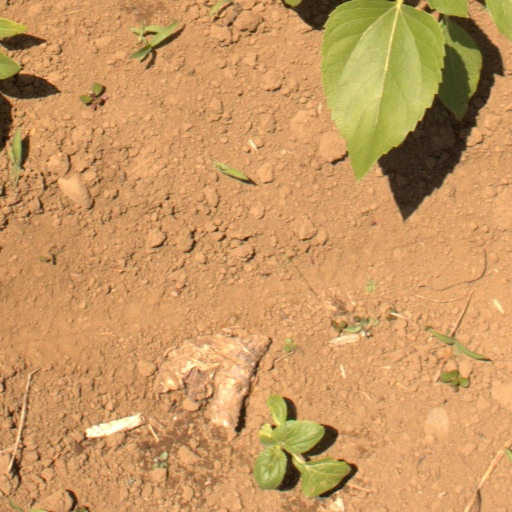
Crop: Jerusalem artichoke